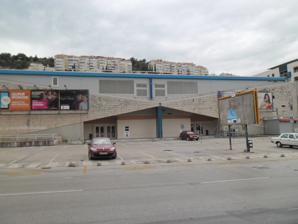
Building: Bazen u Gružu
Country: Croatia
Year built: 1961
Swimming Pool Gruž Bazen u Gružu Swimming Pool Gruž from outside, November 2013 Swimming Pool Gruž Location within Croatia Location Dubrovnik , Croatia Coordinates 42°39′06″N 18°05′23″E / 42.65167°N 18.08972°E / 42.65167; 18.08972 Owner City of Dubrovnik Operator Športski objekti Dubrovnik Capacity 2,500 (3,000 with auxiliary stands) Field size 50 x 25 m Scoreboard Yes Construction Opened 4 July 1961 ; 63 years ago ( 1961-07-04 ) Renovated 2005 Tenants VK Jug (1961–present) PK Jug ŽVK Jug Swimming Pool Gruž ( Croatian : Bazen u Gružu ) or Jug Swimming Pool is a swimming pool in Dubrovnik , Croatia. History Swimming Pool in January 2014 Gruž Swimming Pool was opened on 4 July 1961. During the 1990s, the swimming pool got a temporary roof and in 2003 the actual retractable roof was installed. References